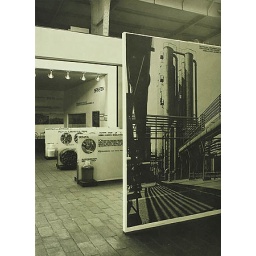
Mining exhibition, coking plant wall panel with view onto the amber wall panel, after a design by Herbert Bayer.